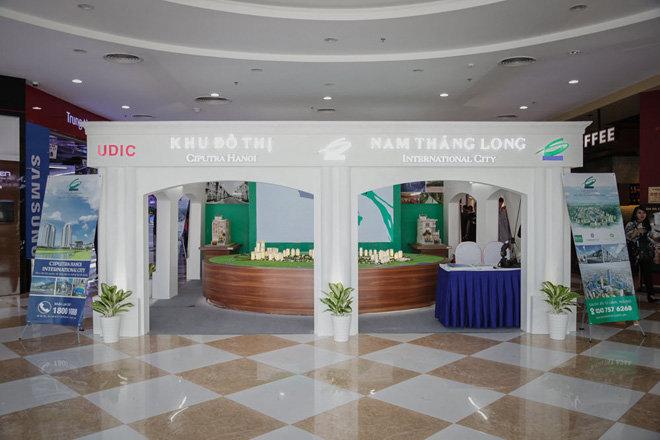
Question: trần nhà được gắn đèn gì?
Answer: gắn đèn led